Crocodilia

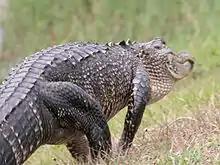
Crocodilians, like this American alligator, can "high walk" with the lower limb portions held almost vertically, unlike other reptiles.

The limbs move much the same as those of other quadrupeds; the left forelimb moves first, followed by the right hindlimb, then right forelimb, and finally left hindlimb. The high walk of crocodilians, with the belly and most of the tail held off the ground and the limbs held directly under the bodies, resembles that of mammals and birds. The low walk is similar to the high walk, but the body is not raised, and is quite different from the sprawling walk of salamanders and lizards. Crocodilians can instantly change from one walk to the other; the high walk is the usual means of locomotion on land. The animal may immediately push up its body up use this form, or it may take one or two strides of low walk before raising the body. Unlike most other land vertebrates, when crocodilians increase their pace of travel, they increase the speed at which the lower half of each limb (rather than the whole leg) swings forward, so stride length increases while stride duration decreases.